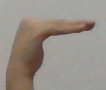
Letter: haa